Proposed railways in Sydney

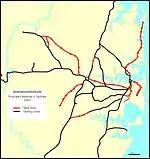
Existing and proposed railways, Sydney Region Outline Plan 1968

In 1968, the State Planning Authority of New South Wales released the "Sydney Region Outline Plan", which was to guide the development of Sydney for the period 1970–2000. In particular, it aimed to develop new growth corridors to areas such as Green Valley, Campbelltown and Blacktown. This was followed in 1974 by the "Sydney Area Transportation Study" which proposed several new rail lines in the new growth areas as well as several new lines to ease congestion in the established areas of Sydney. The proposed lines were: